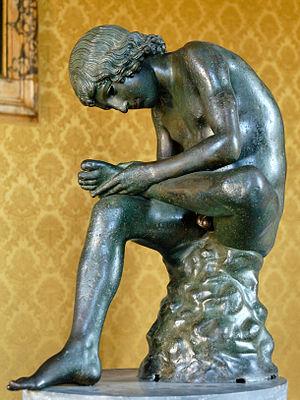
Détail du Tireur d'épine. Œuvre grecque (hellénistique tardif), d'après des modèles classiques et hellénistiques. Italiano: Detaglio del “Spinario”. Opera romana del età tarda-ellenistica dai modelli classici e ellenistici.
Le Tireur d'épine, en italien Spinario, est un type statuaire représentant un jeune garçon se retirant une épine du pied. L'exemplaire le plus connu est une sculpture en bronze exposée dans la salle des Triomphes du Palais des Conservateurs à Rome. Généralement datée du Iᵉʳ siècle av. J.-C., elle constitue un bel exemple du principe de l'éclectisme, c'est-à-dire de « l'antique d'après l'antique ».
L'iconographie des modillons romans décrit les modillons recensés par les nombreuses études consacrées à l'art roman ; ils sont essentiellement visibles à l'extérieur des églises de l'Arc atlantique allant du nord-ouest de l'Espagne à l'Angleterre et l'Irlande, en passant par l'Aquitaine, la région Poitou-Charentes, le Maine et la Normandie.
Vers 41-12 av. J.-C. : règne d'Amanishakhéto, candace de Méroé.